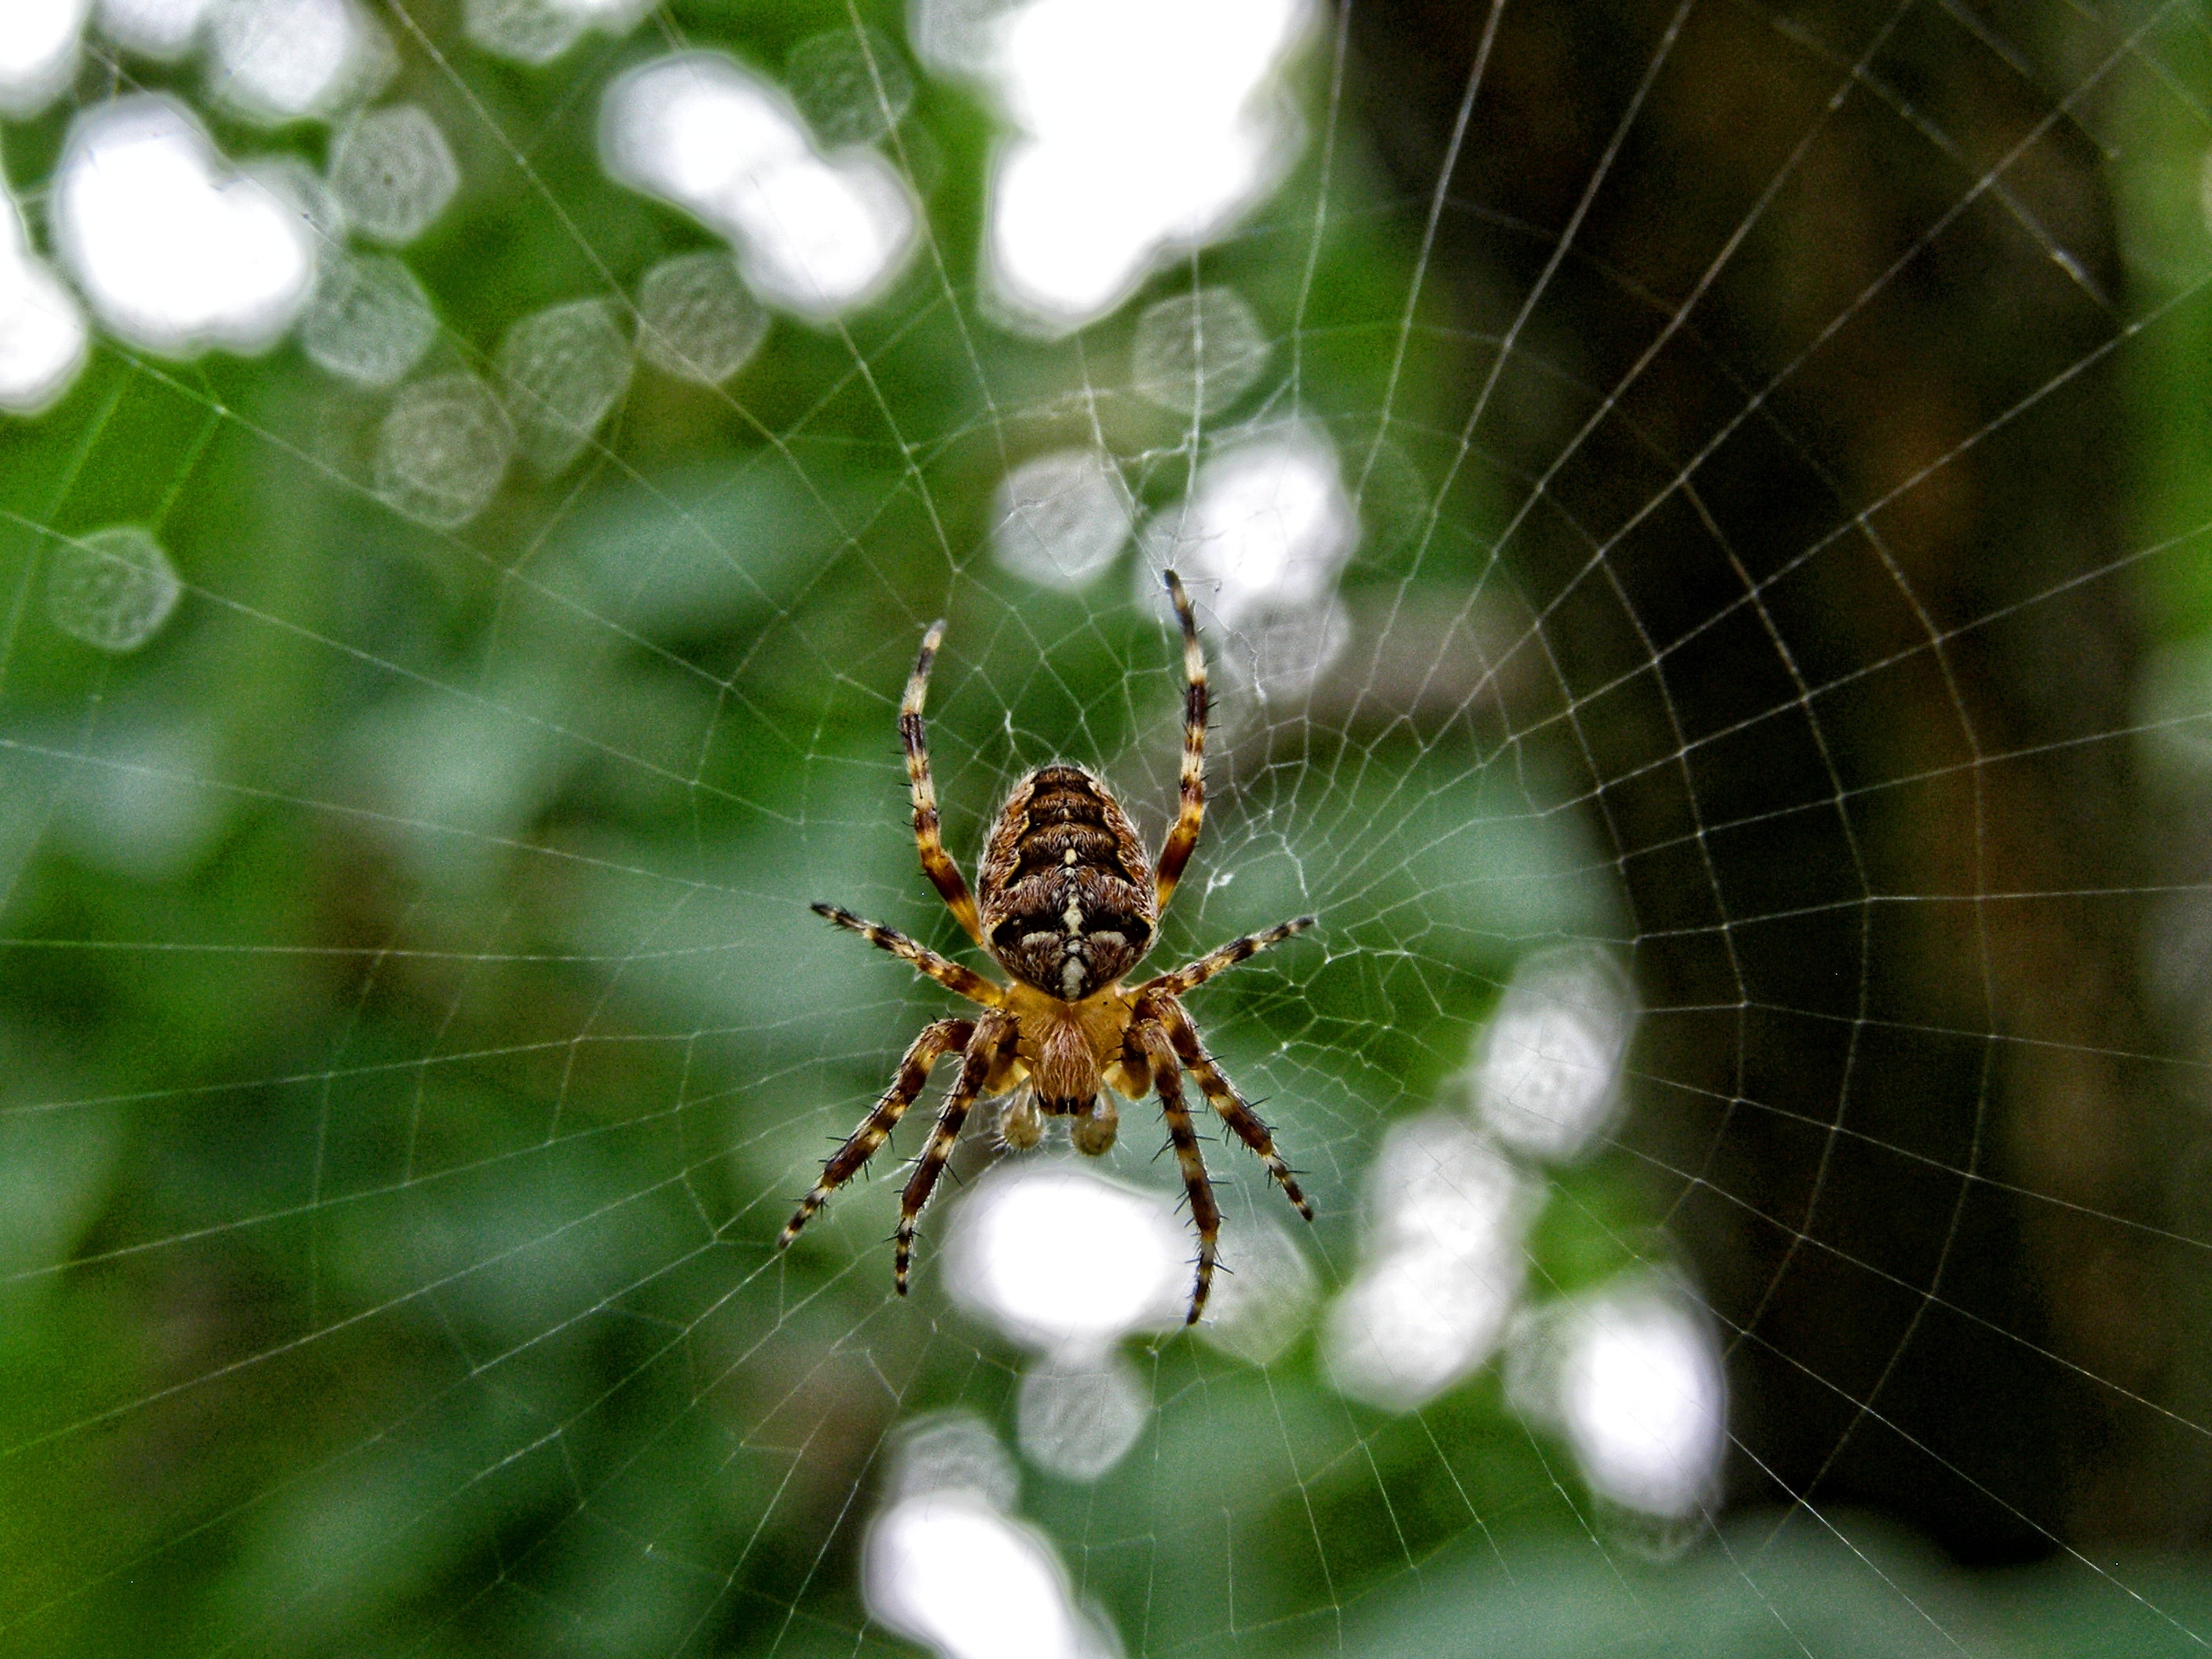
nature, photography, web, insect, garden, fauna, material, invertebrate, spider web, close up, spider, arachnid, argiope, macro photography, arthropod, crusader, european garden spider, araneus, orb weaver spider, yellow garden spider